Yuri Gagarin Street, Belgrade

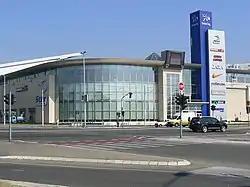
Delta City

Buvljak, Belgrade's largest flea market is located in "Jurija Gagarina" street. Officially named "Open Trade Center", it was colloquially called Buvljak, a generic short term for that type of markets (Serbian: "buvlja pijaca").